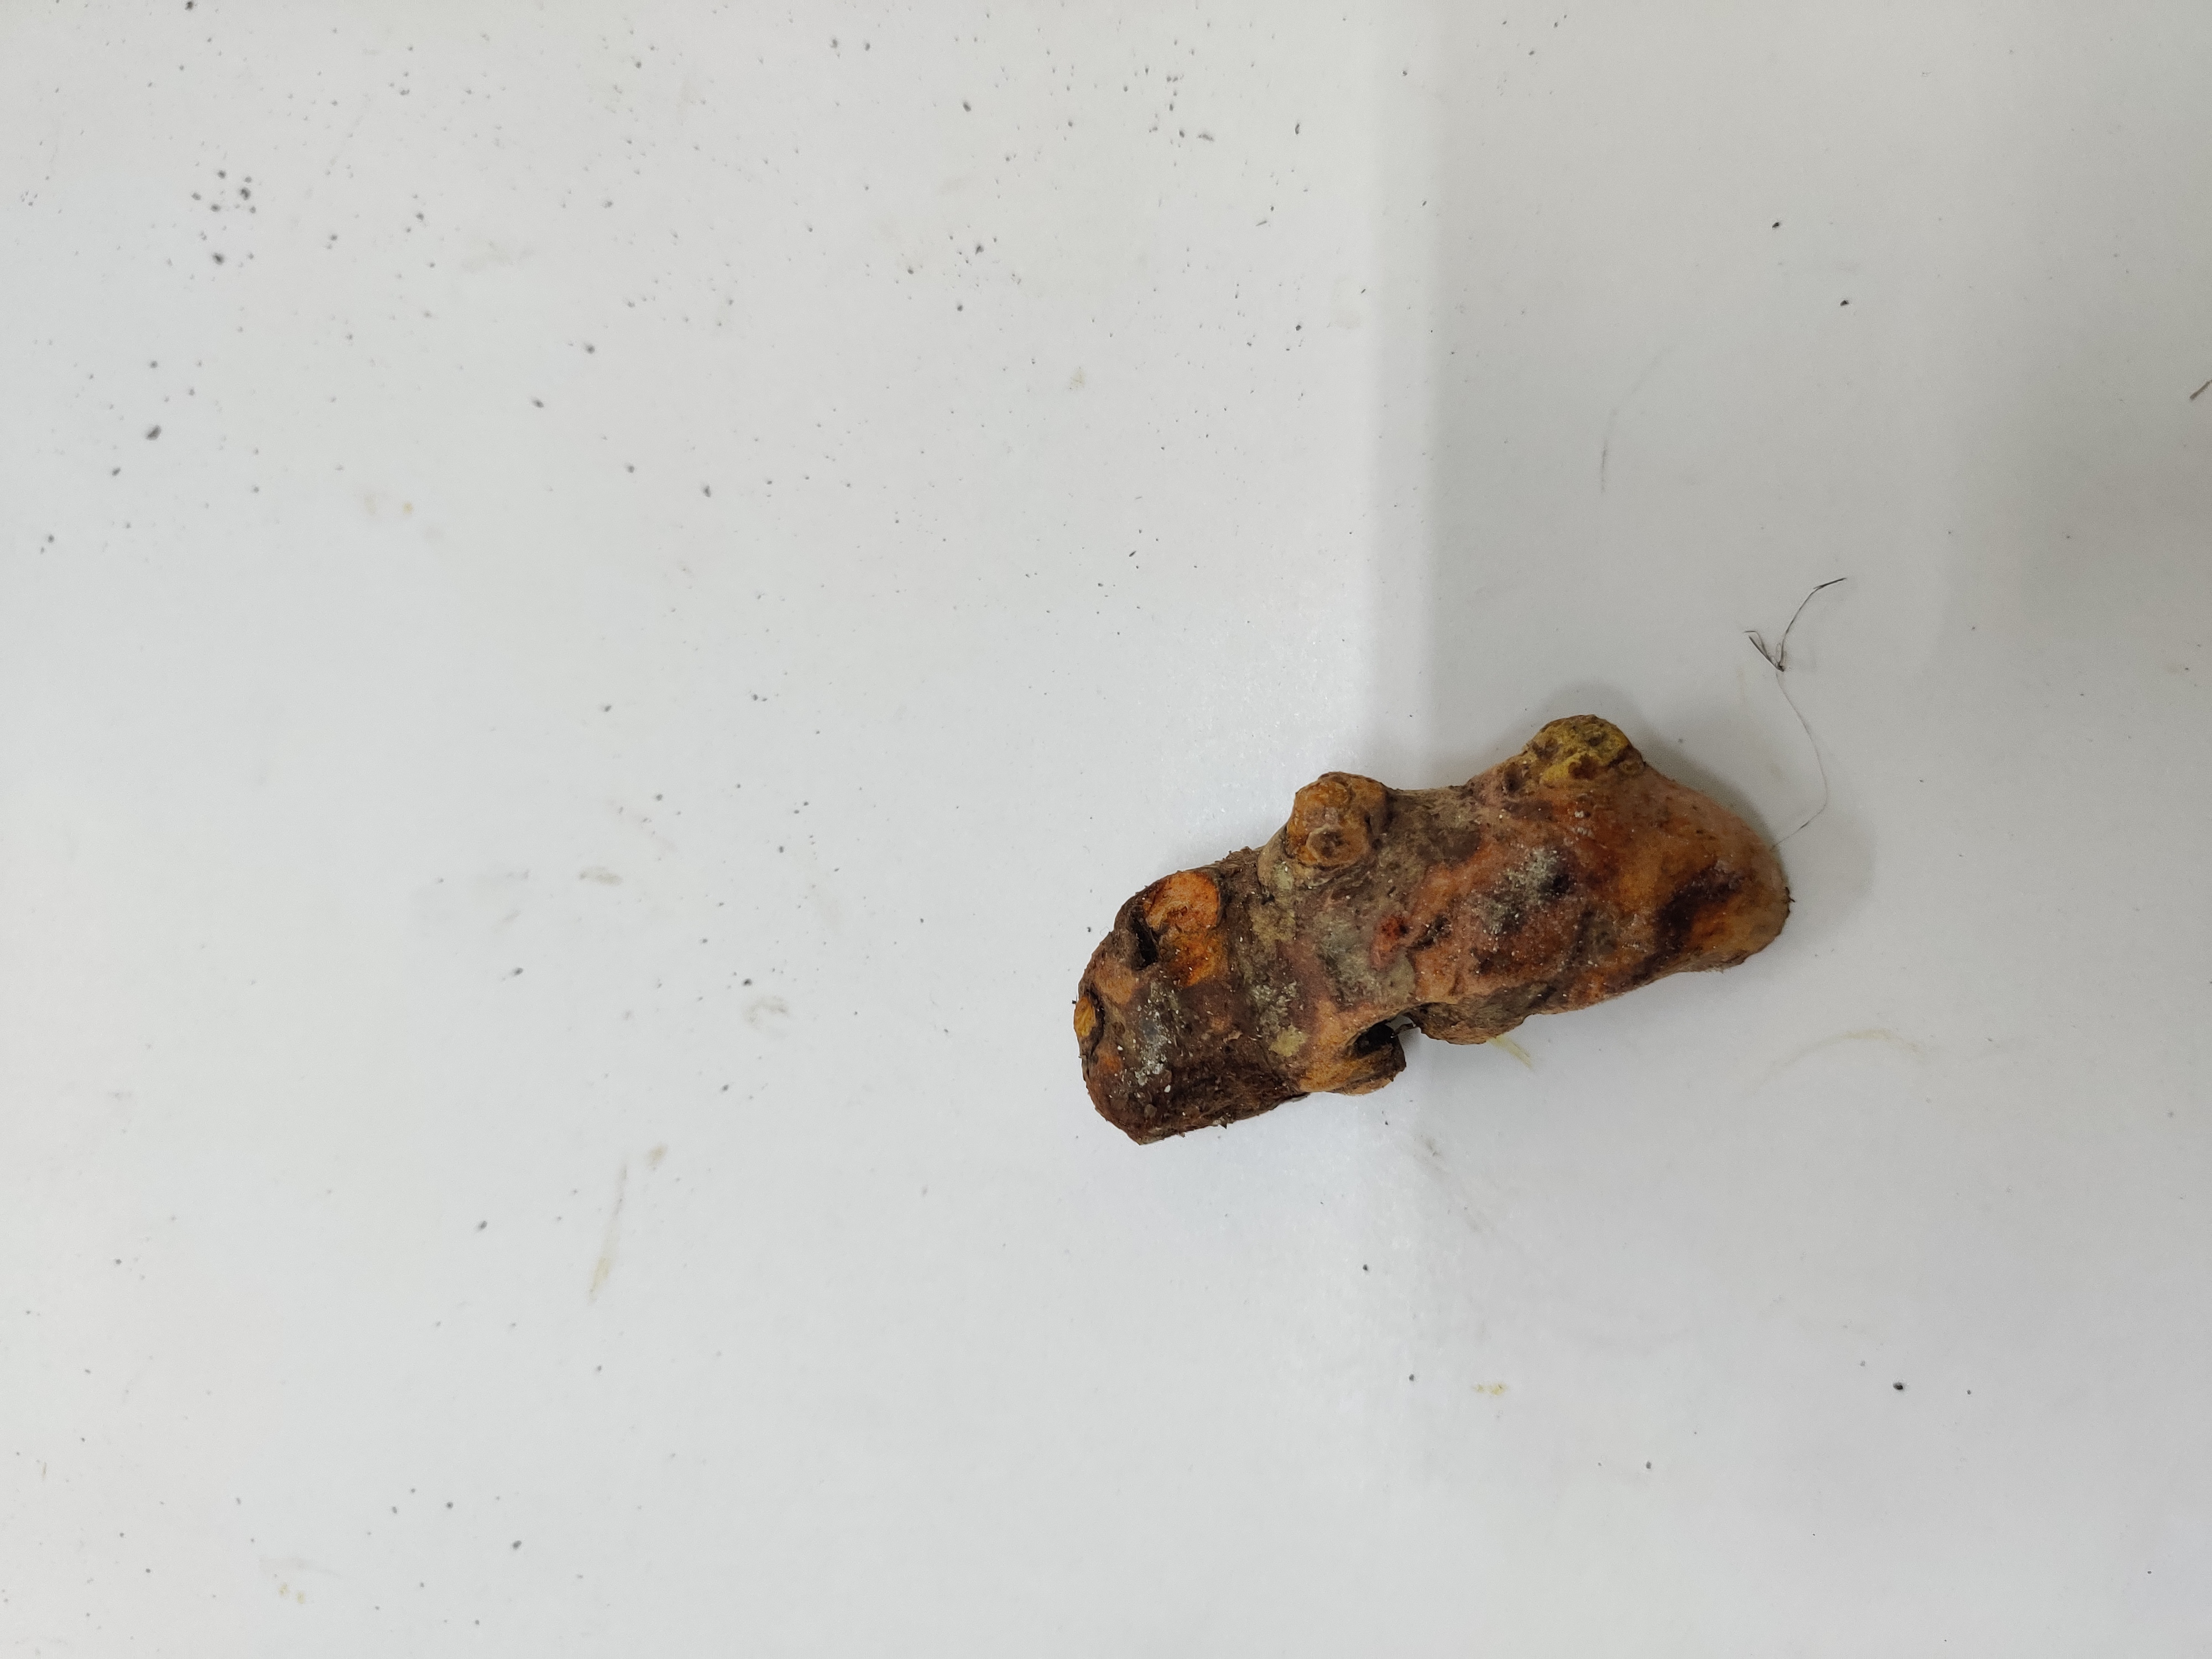
Crop: Turmeric
Condition: Fresh